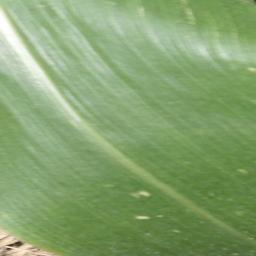
Label: Corn___healthy